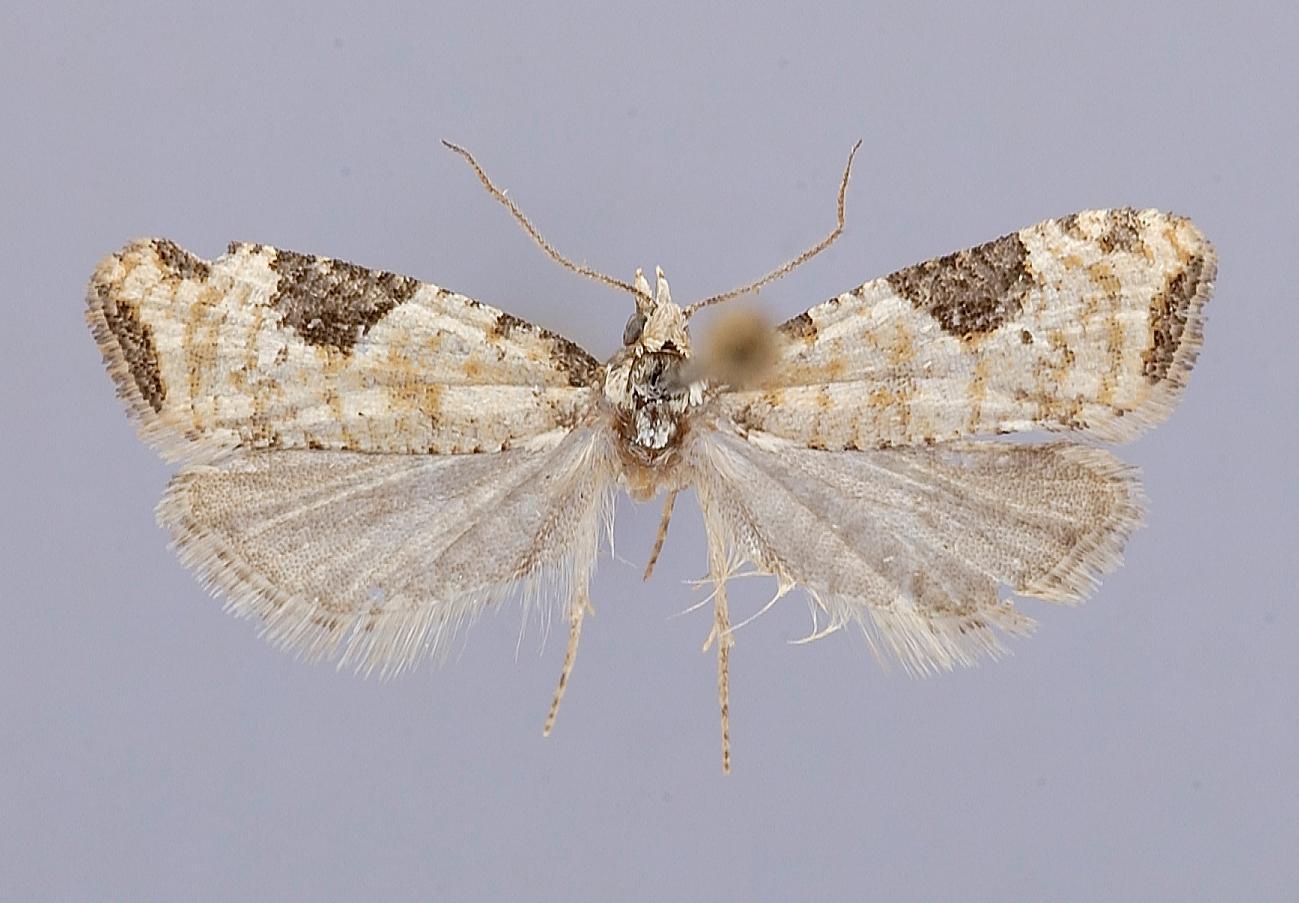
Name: Anopina wrighti
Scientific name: Anopina wrighti Brown & Powell, 2000
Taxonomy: Animalia, Arthropoda, Insecta, Lepidoptera, Tortricidae, Tortricinae
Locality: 2.5 mi ESE Buena Vista, Chaffee, Colorado, United States
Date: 23 Aug 1997